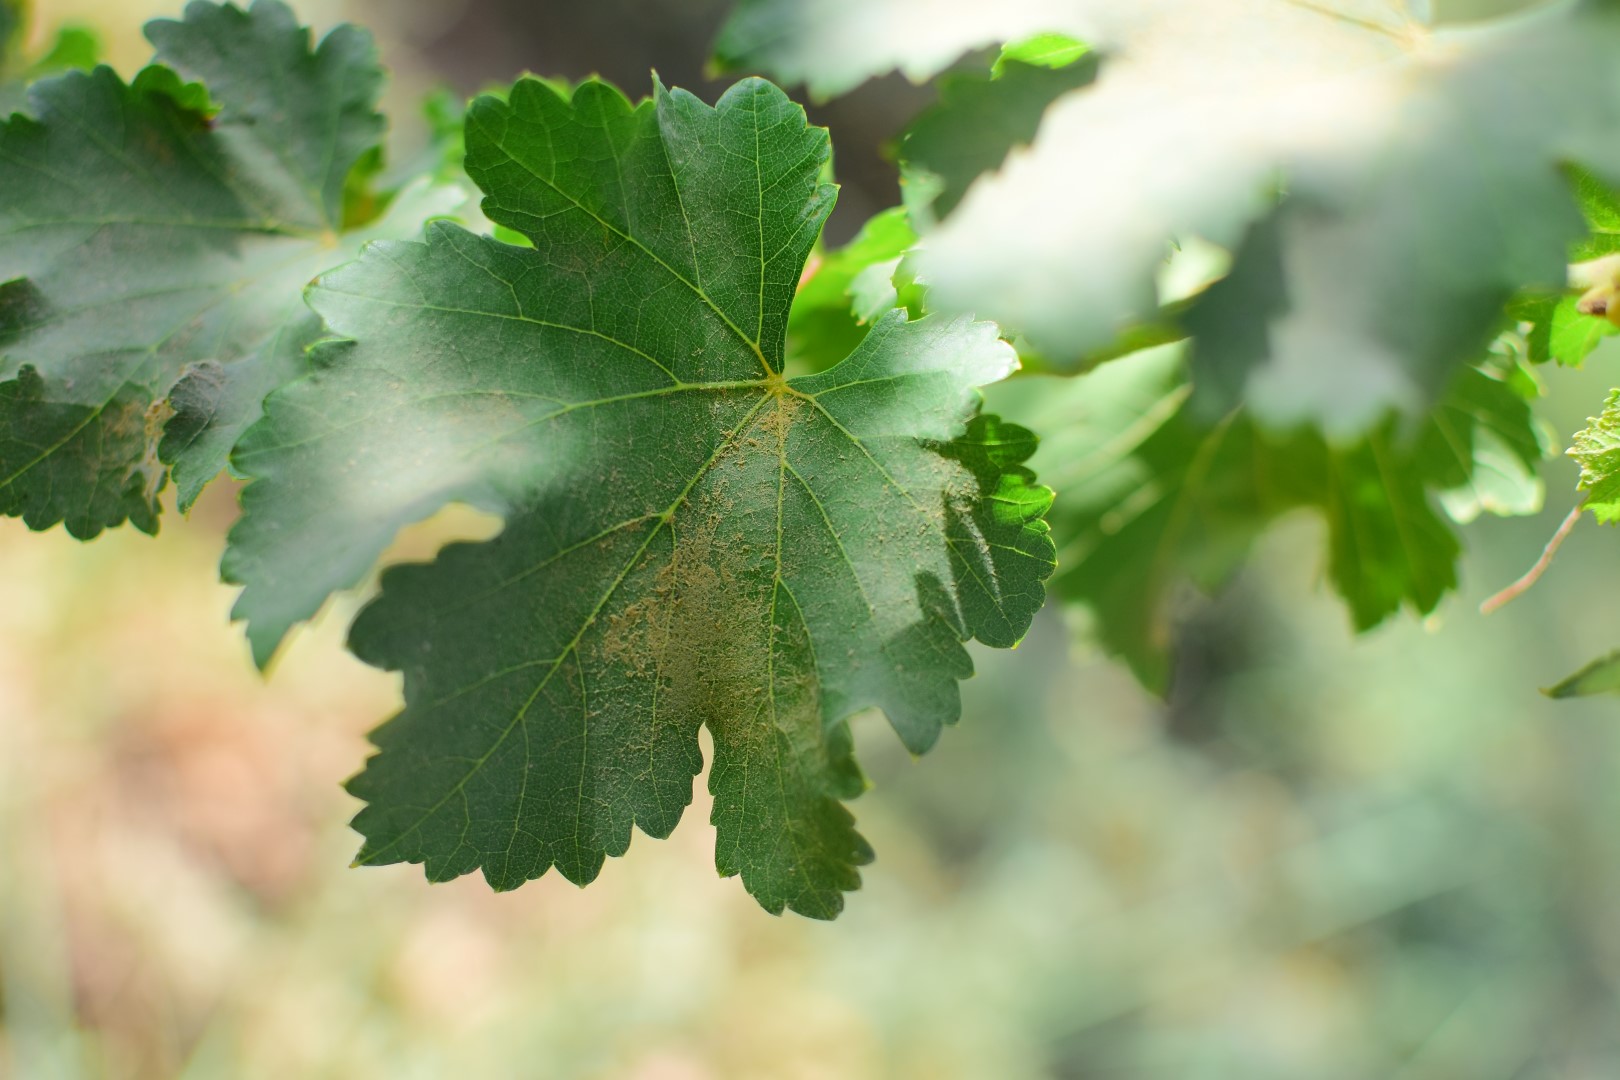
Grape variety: Deas Al-Annz